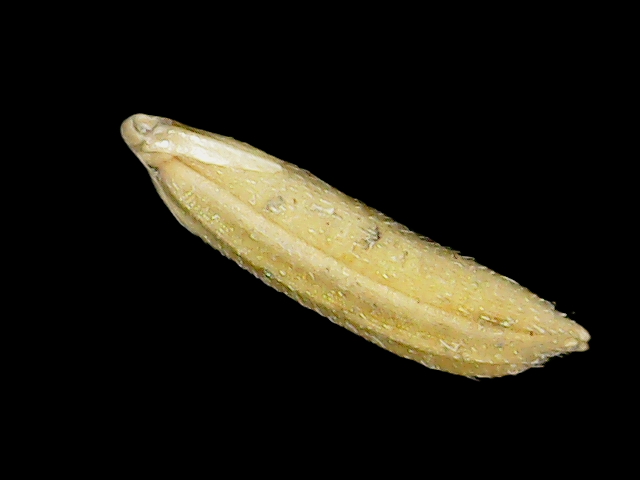
Rice variety: Binadhan21